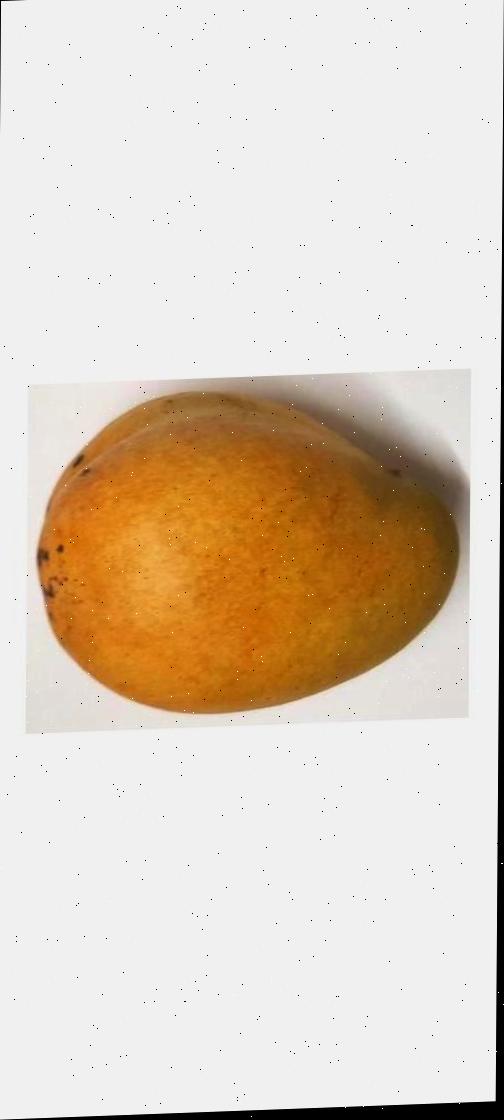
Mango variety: Bari-11